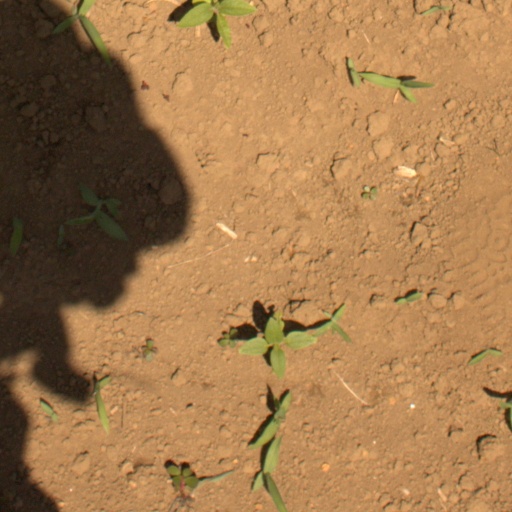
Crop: Jerusalem artichoke